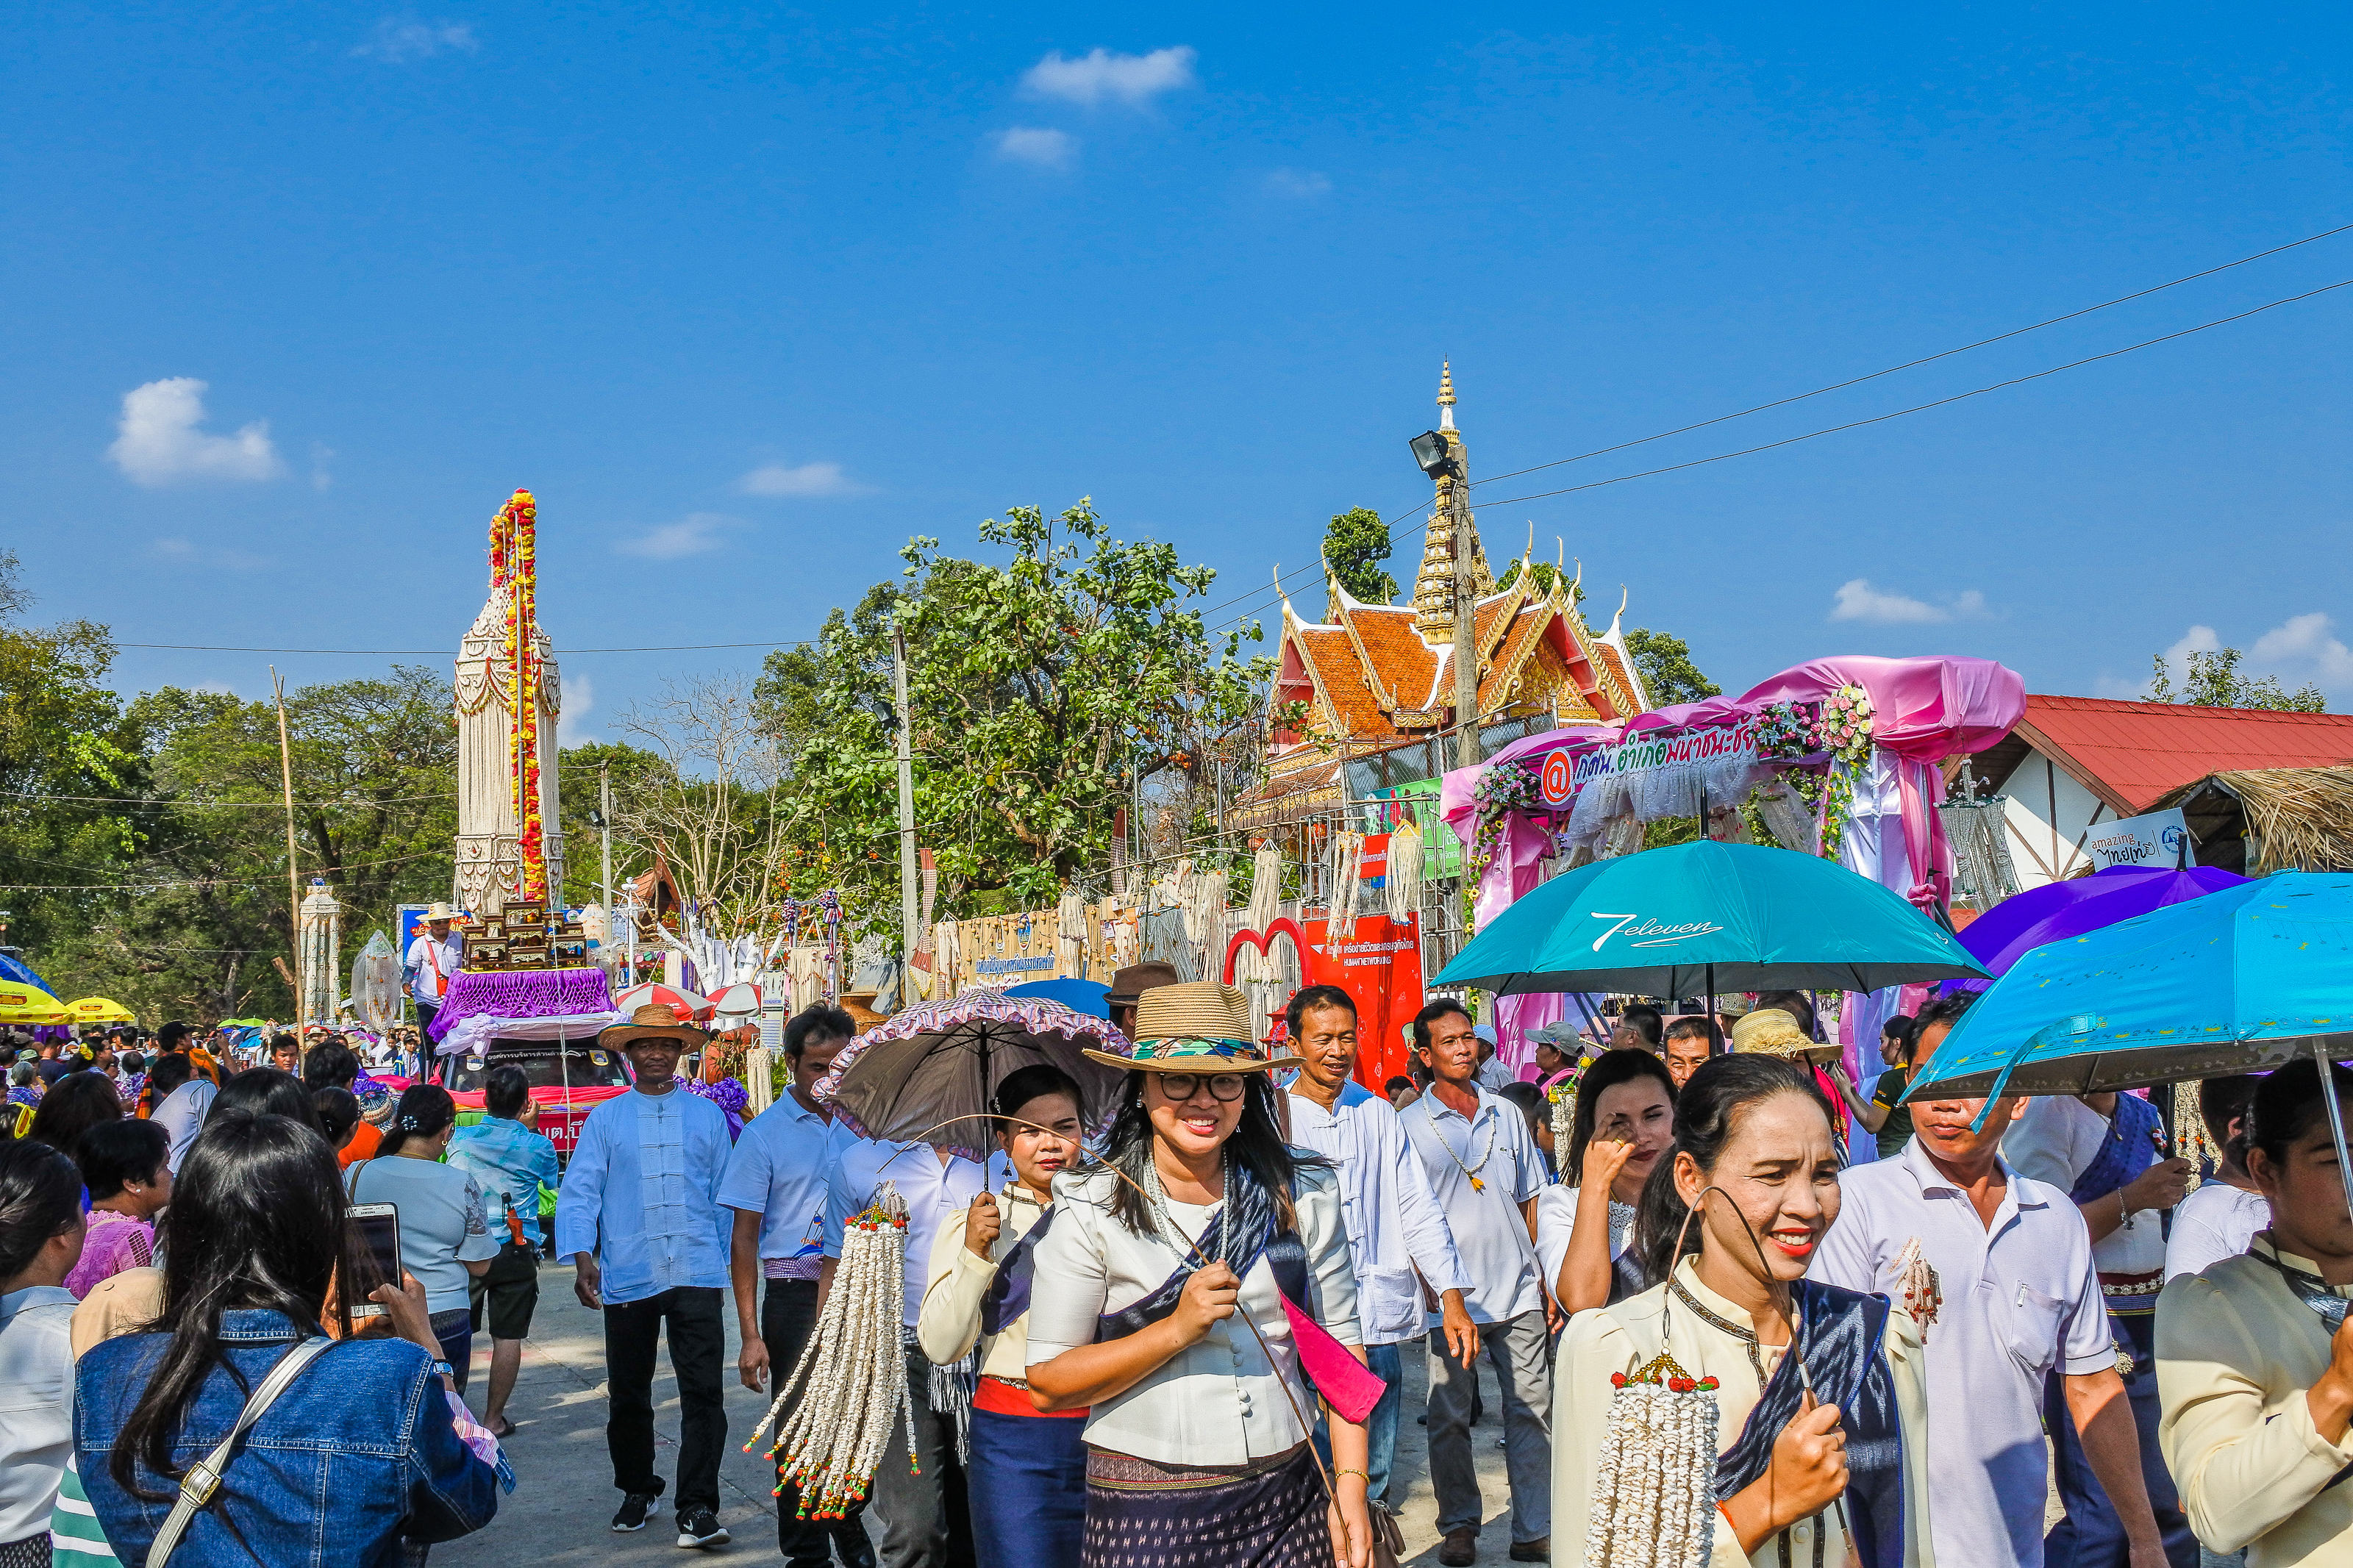
decorate, adoration, garland, sacrifice, beautify, believe, parade, buddhism, rice, adorn, strange, religion, marchers, amazing, garlands, handmade, people, tourism, crowd, community, event, tree, temple, fair, festival, leisure, vacation, plant, travel, fashion accessory, tourist attraction, city, street